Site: brandenburg
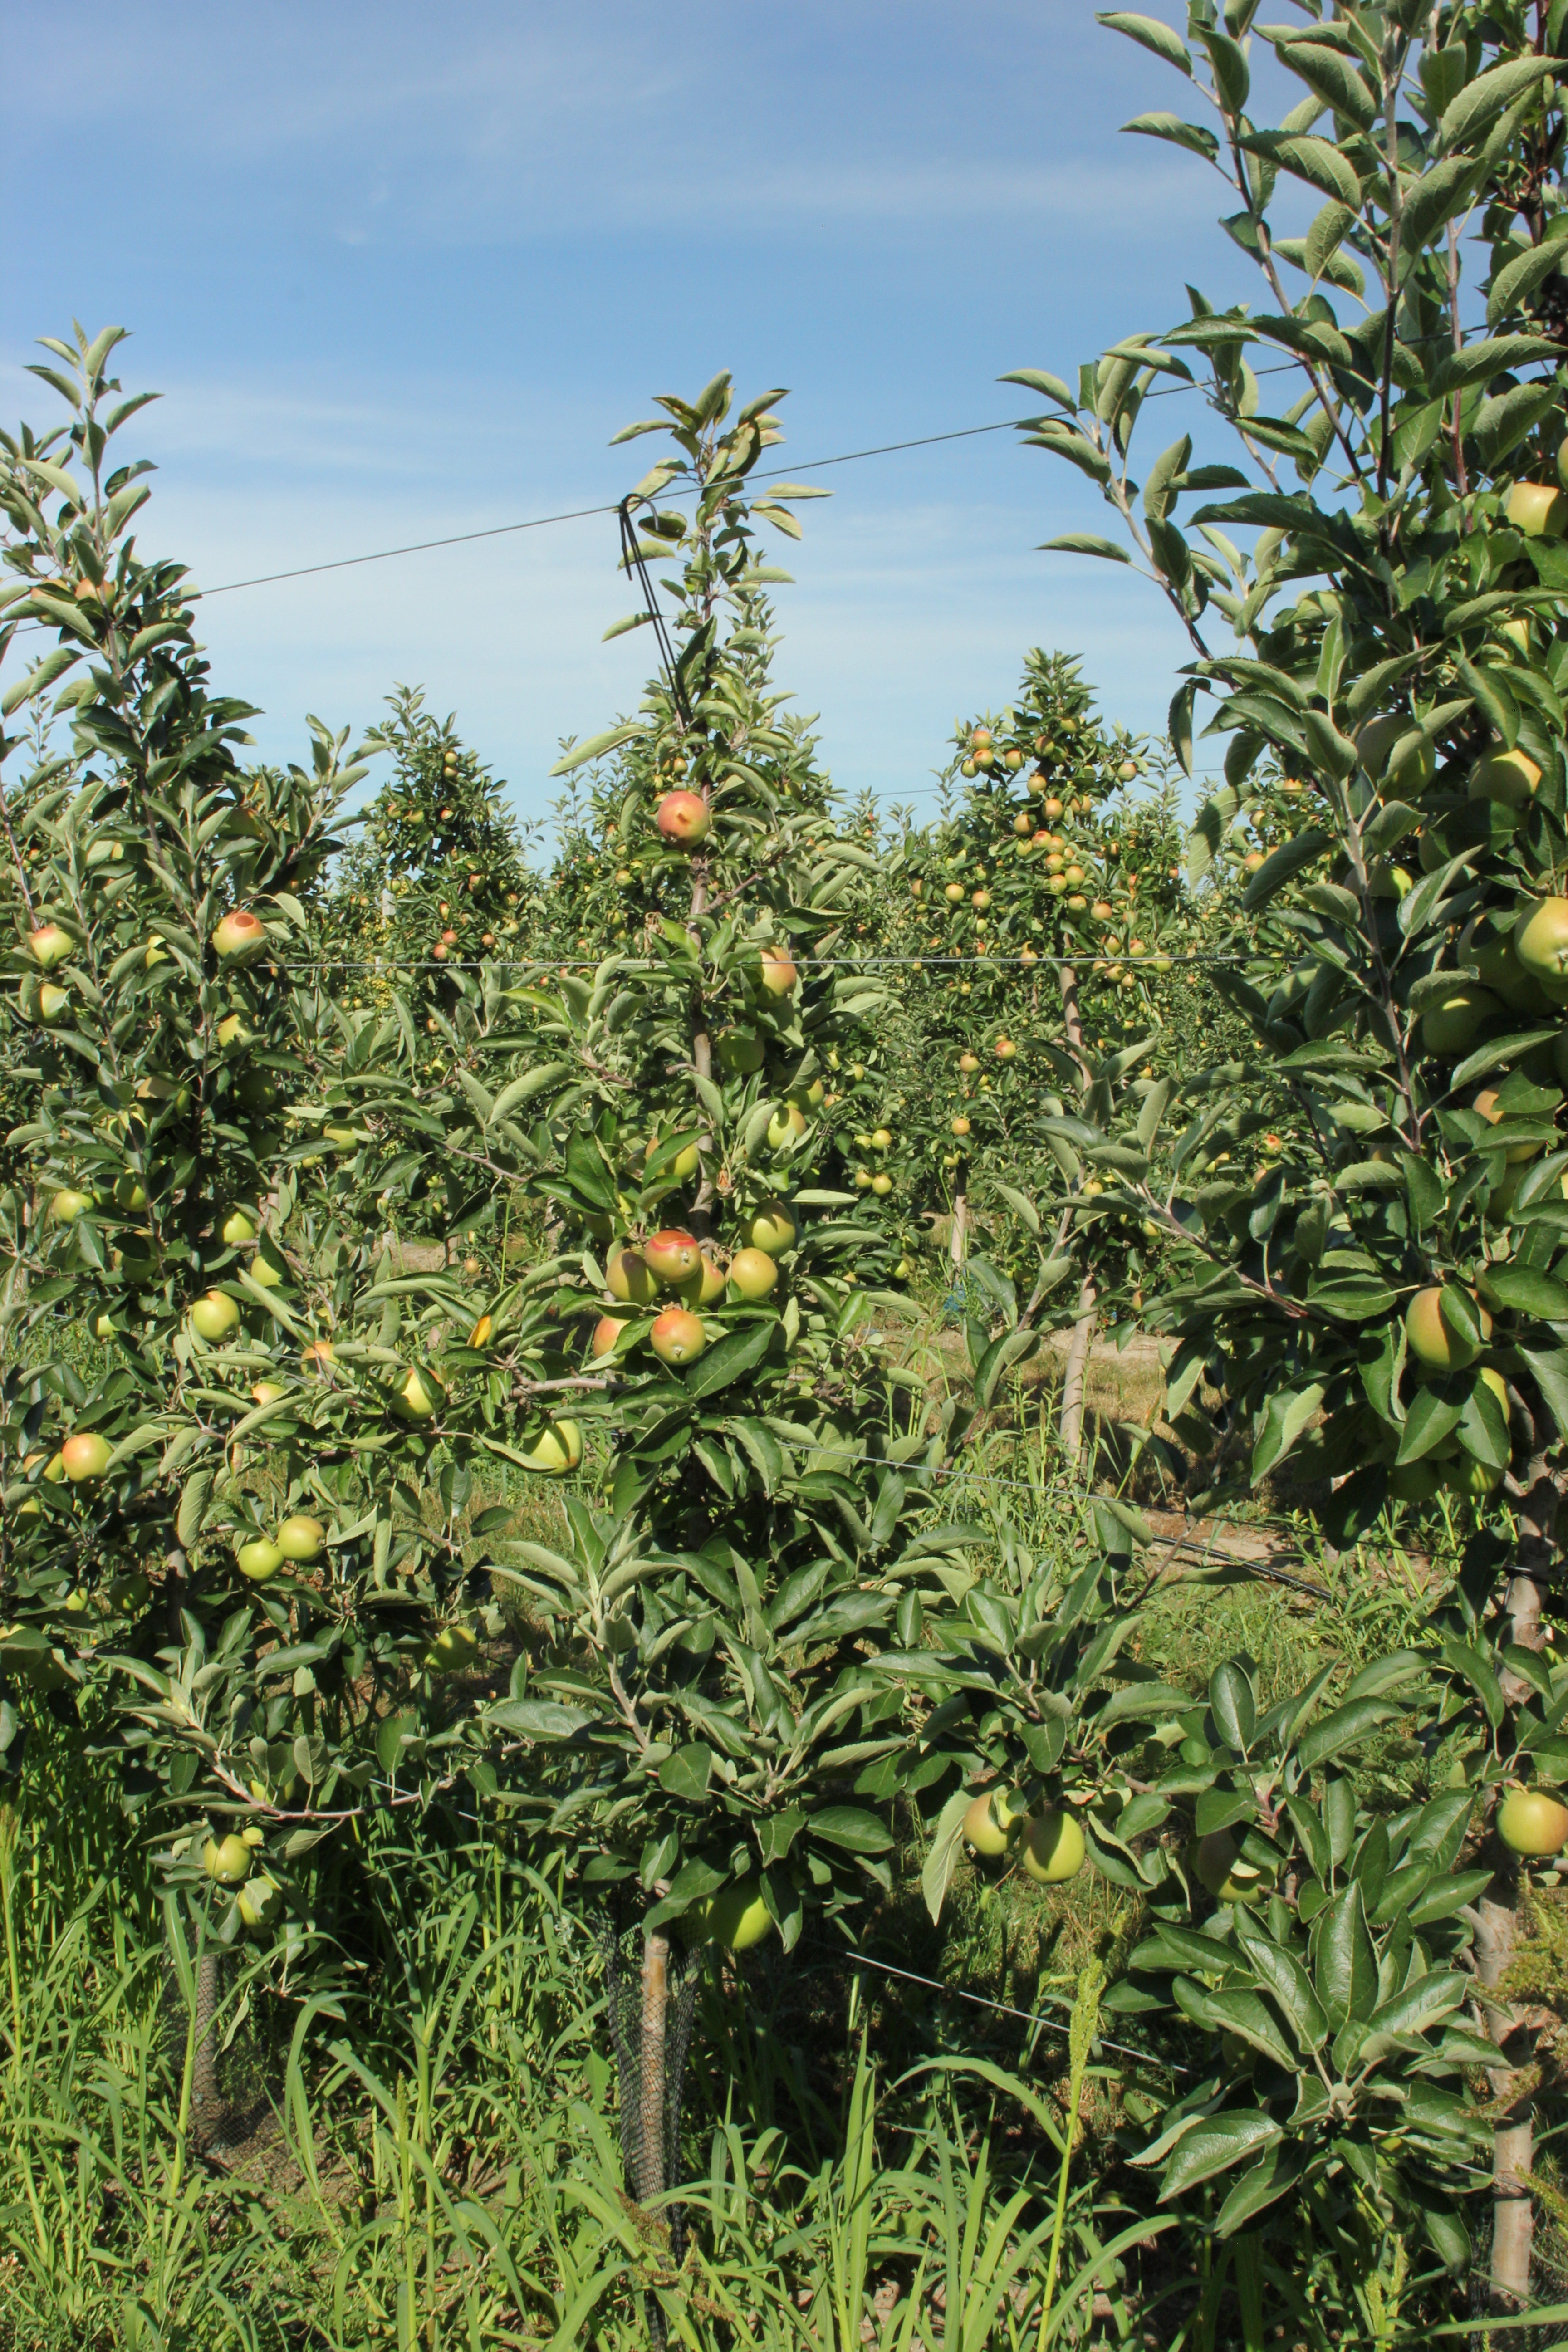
Growth stage (BBCH 77): Development of fruit